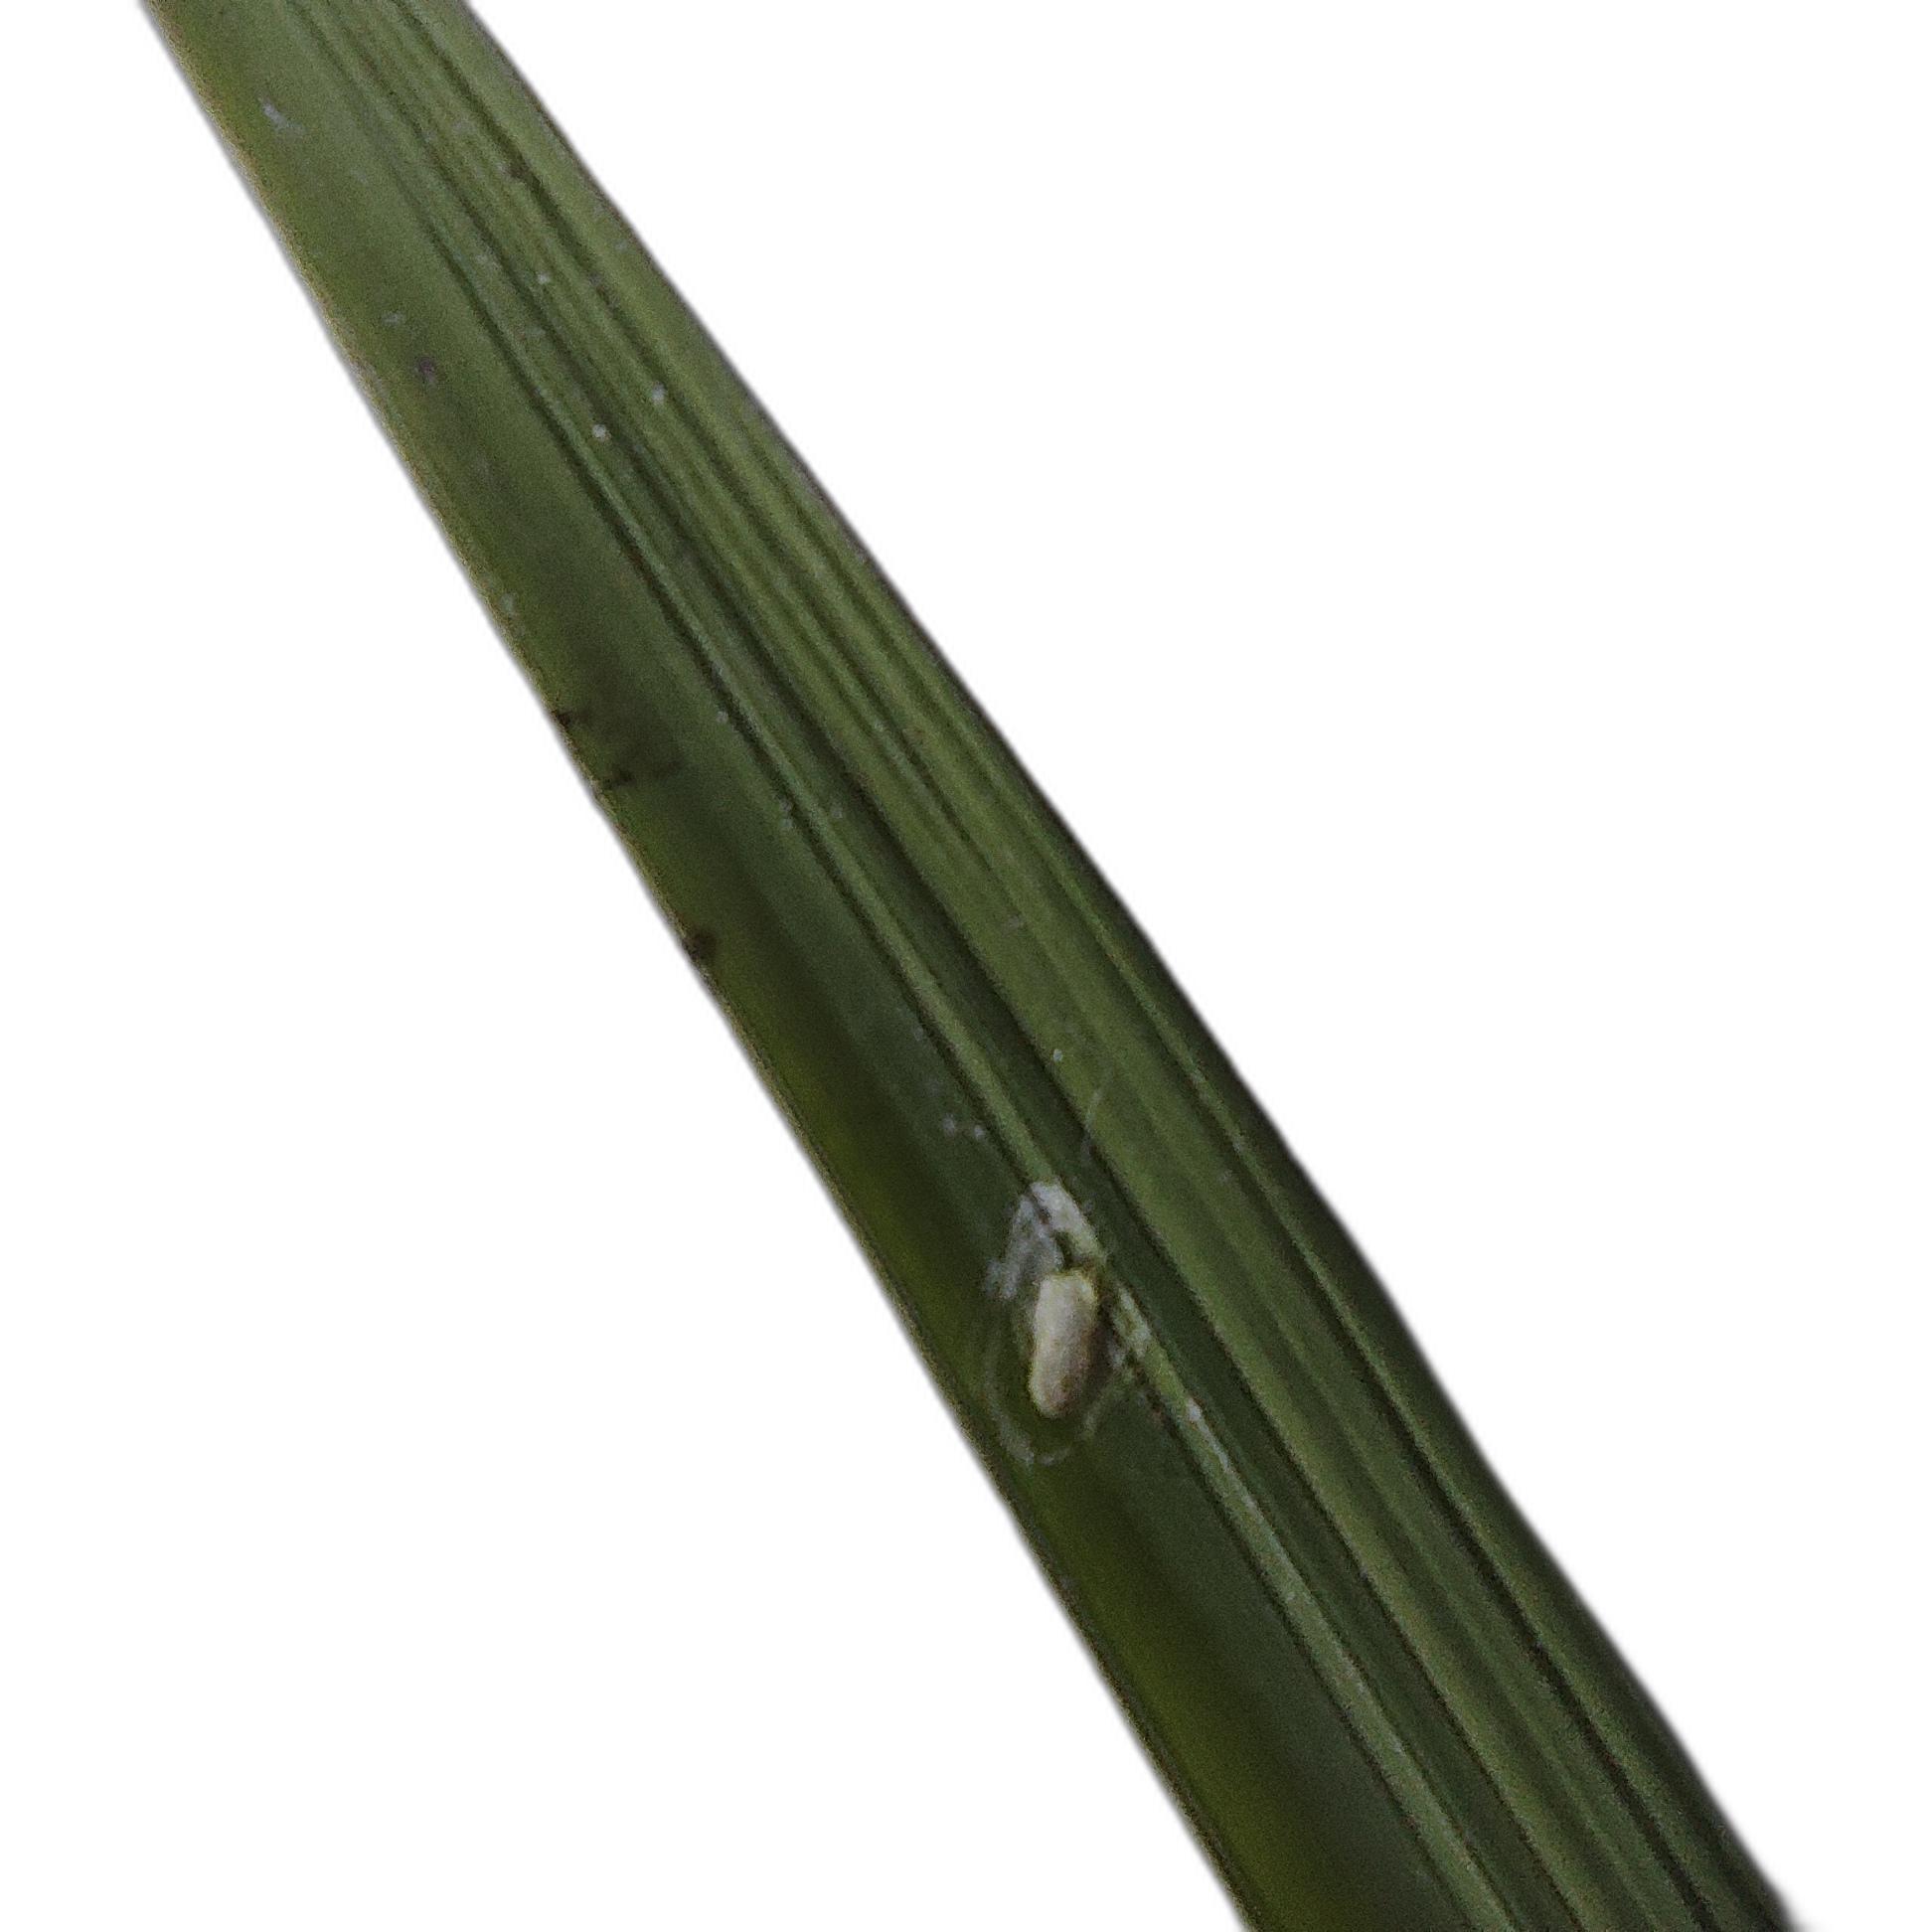
Label: Healthy